Anishinaabe

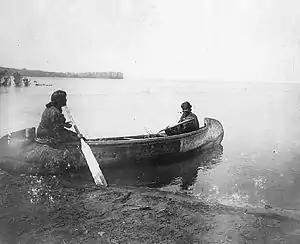
"Ojibwawomen in a canoe" at Leech Lake Minnesota in 1909

In Anishinaabe cultural tradition it is believed that human beings were created on the earth in four distinct places, in their own way. This is what or the Creator intended. There are many versions and parts to the Creation story that tell about the creation of the cosmos, the earth, the plants, the animals and human beings. To Anishinaabe all life contains the sacred breath of life that was given by and all things are animated through this sacred breath. The Anishinaabe give thanks for this gift of Creation through the burning or offering of tobacco.